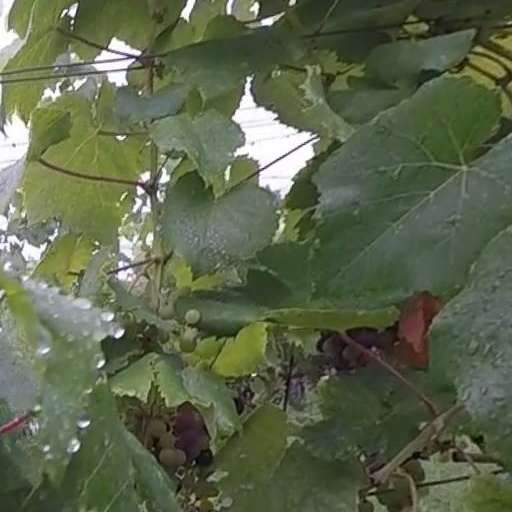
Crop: grape